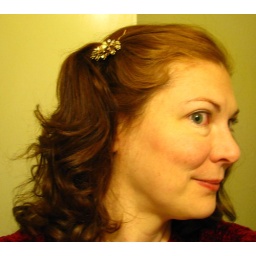
I am NOT jaundiced, the light in the bathroom makes everything look yellow. The wall behind me is actually white.